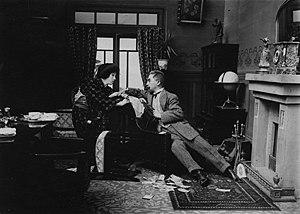
Hideo Fujino, né le 16 mai 1878 et mort le 11 février 1956, est un acteur japonais.
Eizō Tanaka est un réalisateur, scénariste et acteur du début du cinéma japonais.